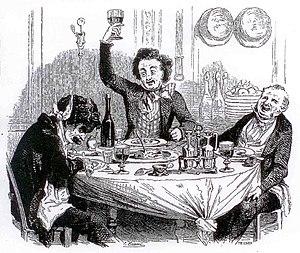
Trois Goguettiers, MM. Beaumignard, Grassouillet et Maltourné. Dessin de Beaucé.
La goguette est une ancienne pratique sociale festive en France et en Belgique consistant à se réunir en petit groupe amical plutôt masculin de moins de vingt personnes pour passer ensemble un bon moment et chanter. Puis cette pratique devient la base de sociétés festives et carnavalesques constituées.